Deformed wing virus

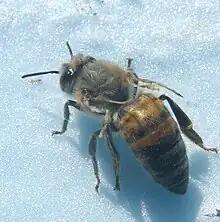
Honey bee with deformed wings

Deformed wing virus (DWV) is suspected of causing the wing and abdominal deformities often found on adult honeybees in colonies infested with "Varroa" mites. These symptoms include damaged appendages, particularly stubby, useless wings, shortened, rounded abdomens, miscoloring and paralysis of the legs and wings. The wing deformities result in bees that are unable to fly. Symptomatic bees have severely reduced life-span (less than 48 hours usually) and are typically expelled from the hive. The symptoms are strongly correlated with elevated DWV titres, with reduced titres in asymptomatic bees from the same colonies. In the absence of mites the virus is thought to persist in the bee populations as a covert infection, transmitted orally between adults (nurse bees) since the virus can be detected in hypopharyngeal secretions (royal jelly) and broodfood and also vertically through the queen's ovaries and through drone sperm. DWV-A cannot replicate in the Varroa mite, while DWV-B can replicate and thus infect the mite.